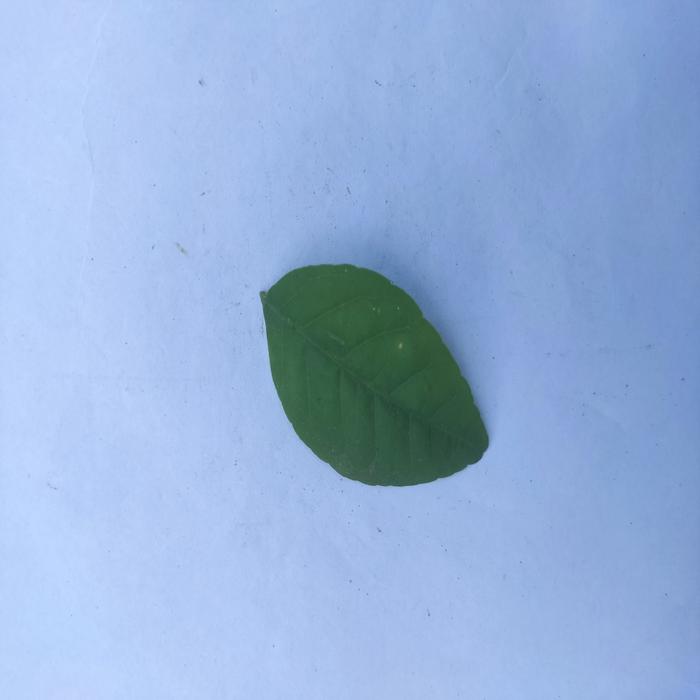
Crop: Aegle Marmelos
Leaf condition: Healthy_Leaf